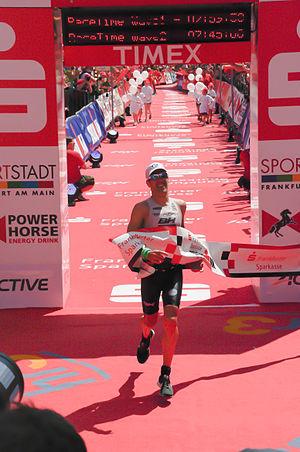
Eneko Llanos Burguera en Espagne est un triathlète professionnel, champion du monde longue distance.